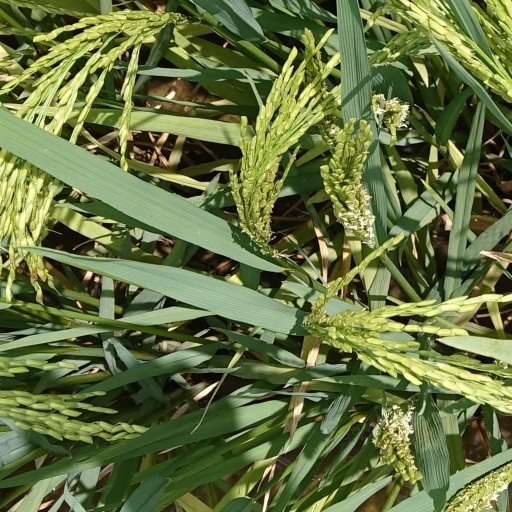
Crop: rice